Barlow Woodseats Hall

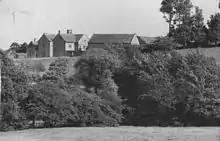
Barlow Woodseats Hall

Manorial tenure began with Ascoit Musard in 1086 and ownership passed through members of several families including the Earl of Shrewsbury from 1593. The present hall dates from the 17th century but there has been a house here from at least 1269 when it was called Barlew Woodsets meaning ‘a house in the wood belonging to Barley’. The deeds dated June 1368 and later dates refer to Barley Wodesetes.